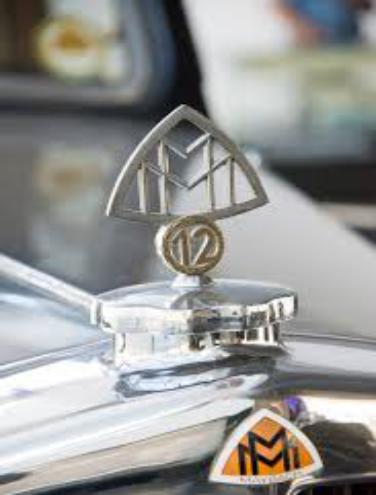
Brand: maybach-1
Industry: Transportation